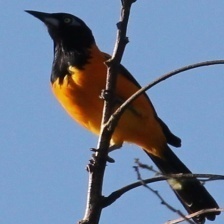
Species: VENEZUELIAN TROUPIAL
Scientific name: ICTERUS ICTERUS